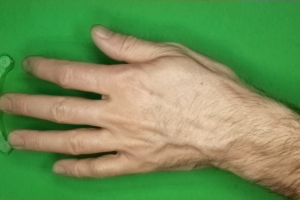
Label: paper